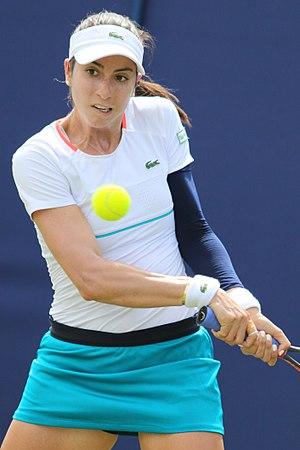
Christina McHale, née le 11 mai 1992 à Teaneck, est une joueuse de tennis américaine, professionnelle depuis 2007.